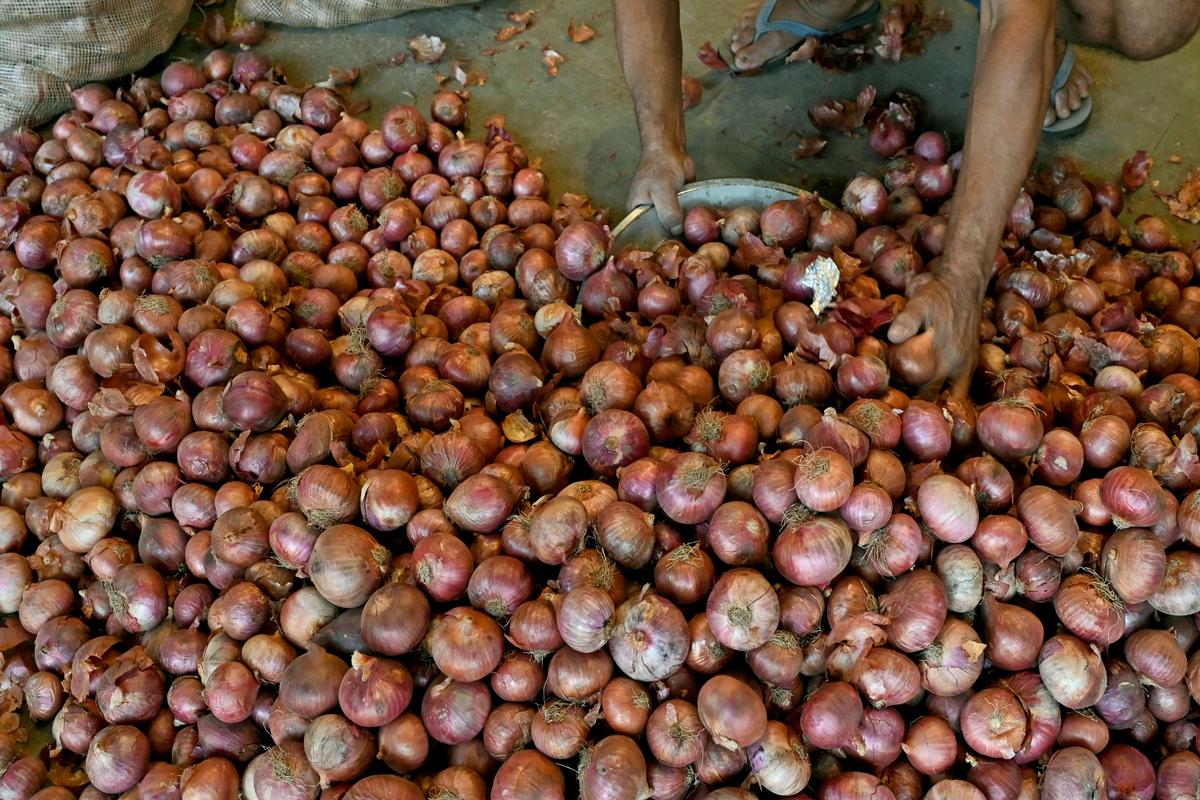
Rundo kubwa la vitunguu huku mikono miwili ikichambua na kuandaa baadhi yake. Wingi huu wa vitunguu unaashiria uzalishaji mkubwa unaoweza kutokana na kilimo cha viwandani kinacholenga kutoa mazao kwa wingi kwa ajili ya masoko.